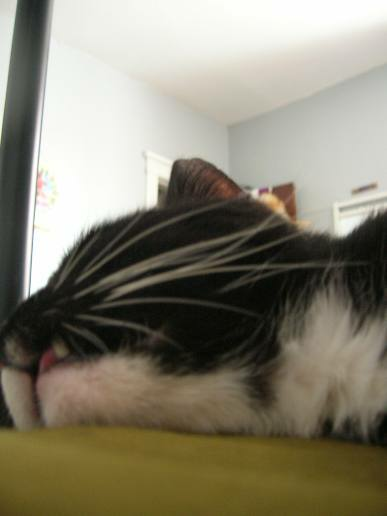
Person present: No